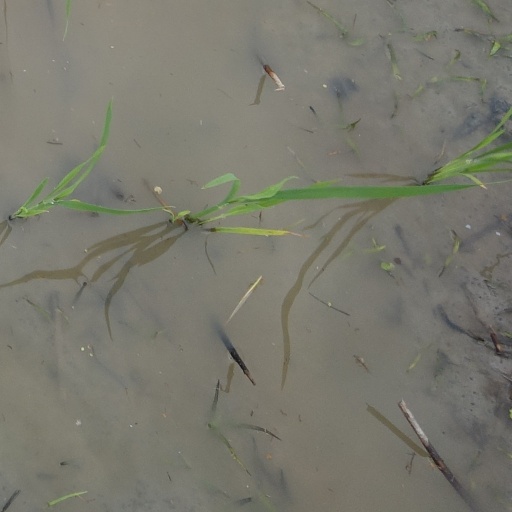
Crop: rice